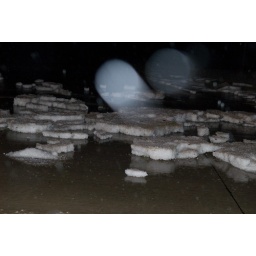
These were left in the street once the water drained off into the lake.